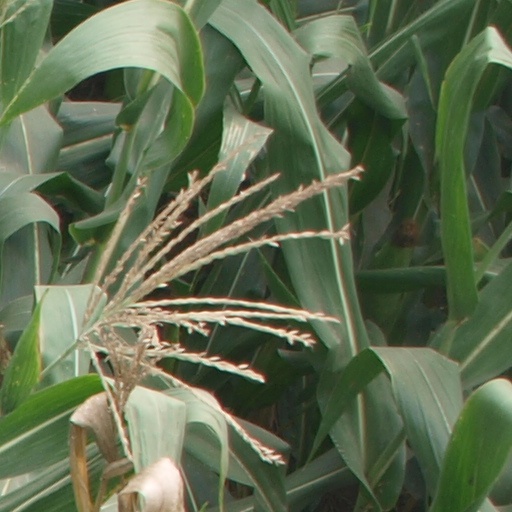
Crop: maize; corn